Maarouf Saad

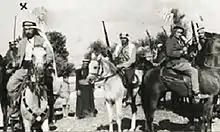
Saad (first person from the right under the "1" mark) as a volunteer during the 1936–39 Arab revolt in Palestine outside the village of Kafr Sur. First from the left underneath the "x" mark is Abd al-Rahim al-Hajj Muhammad.

Saad was born to a Sunni Muslim family in Sidon in 1910 or 1914. Unlike most of his political colleagues and rivals, Saad hailed from modest origins. According to the Maarouf Saad Cultural Center, he received his primary education at the Sidon Evangelical School and attended the Universal College of Aley, graduating in 1929. In 1930, he became a teacher, working in Lebanon, Palestine and Syria between then and 1936.